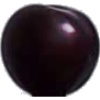
Label: Cherry Wax Black 1